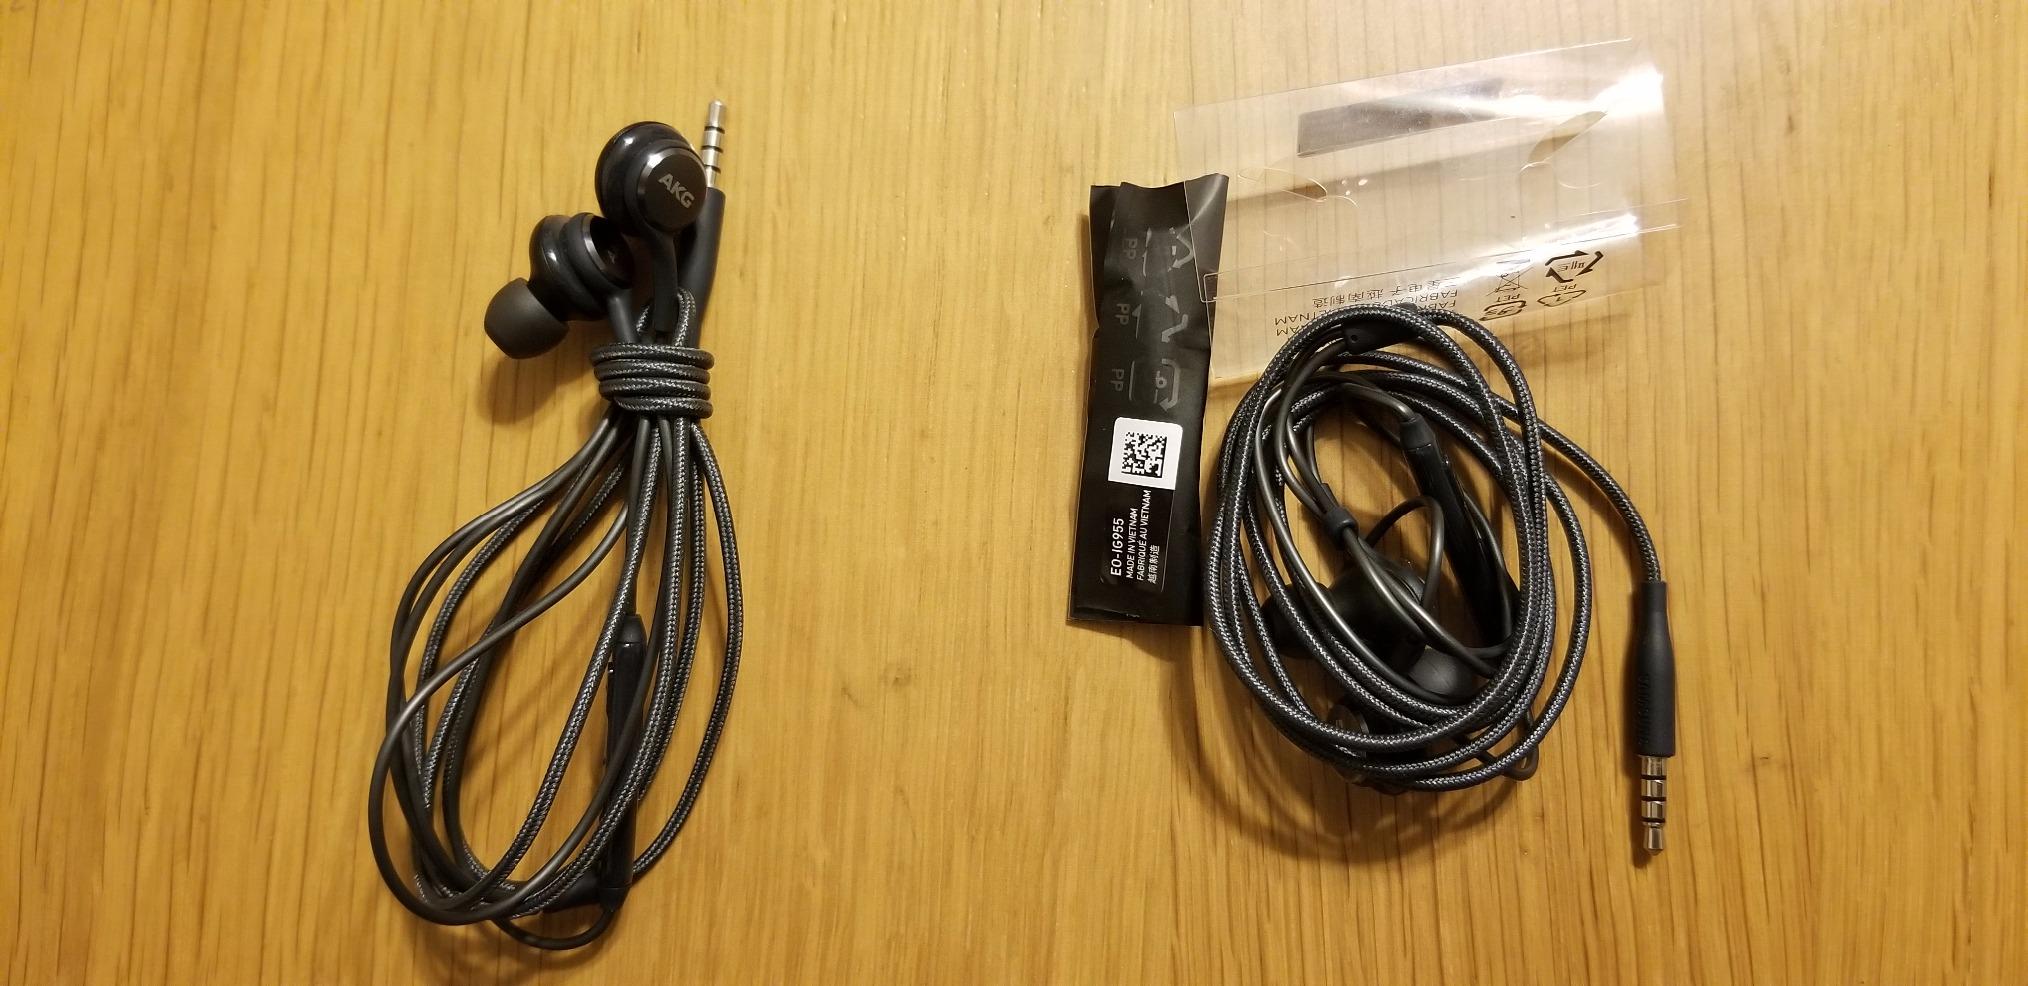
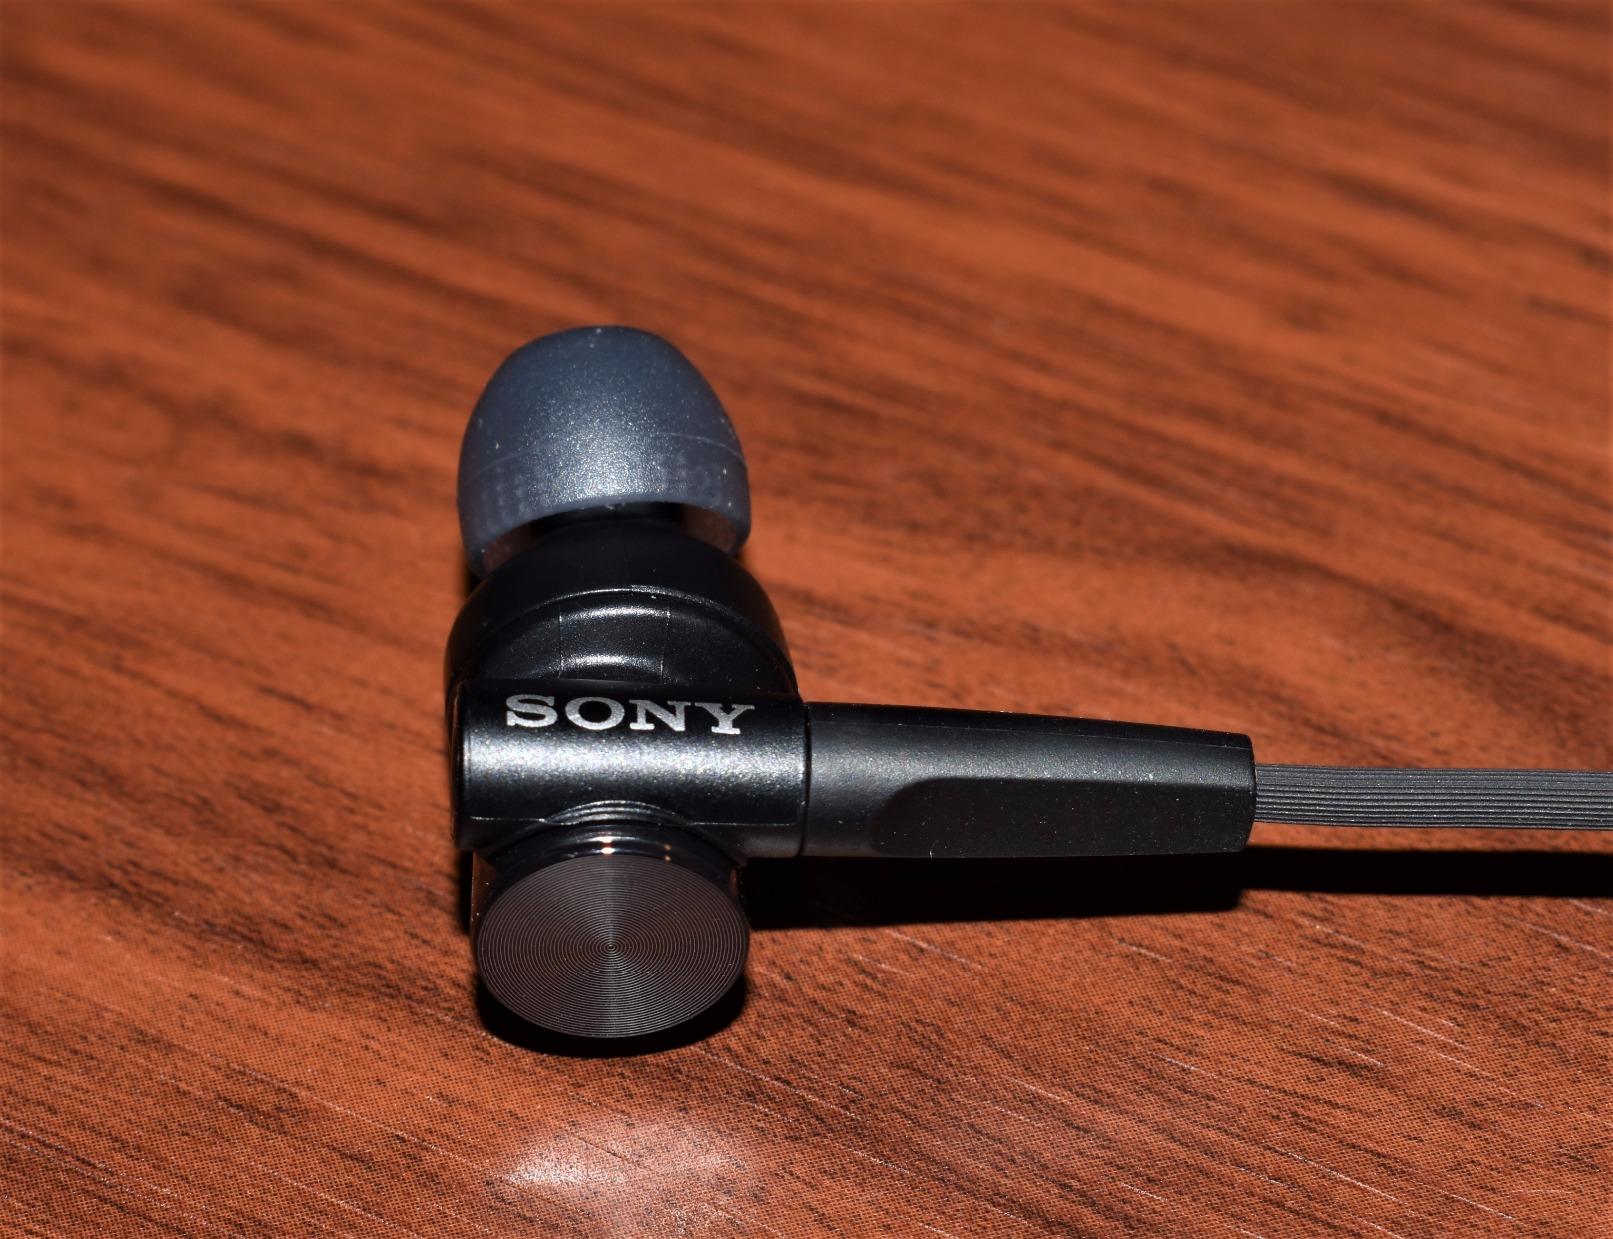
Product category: headphones
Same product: no